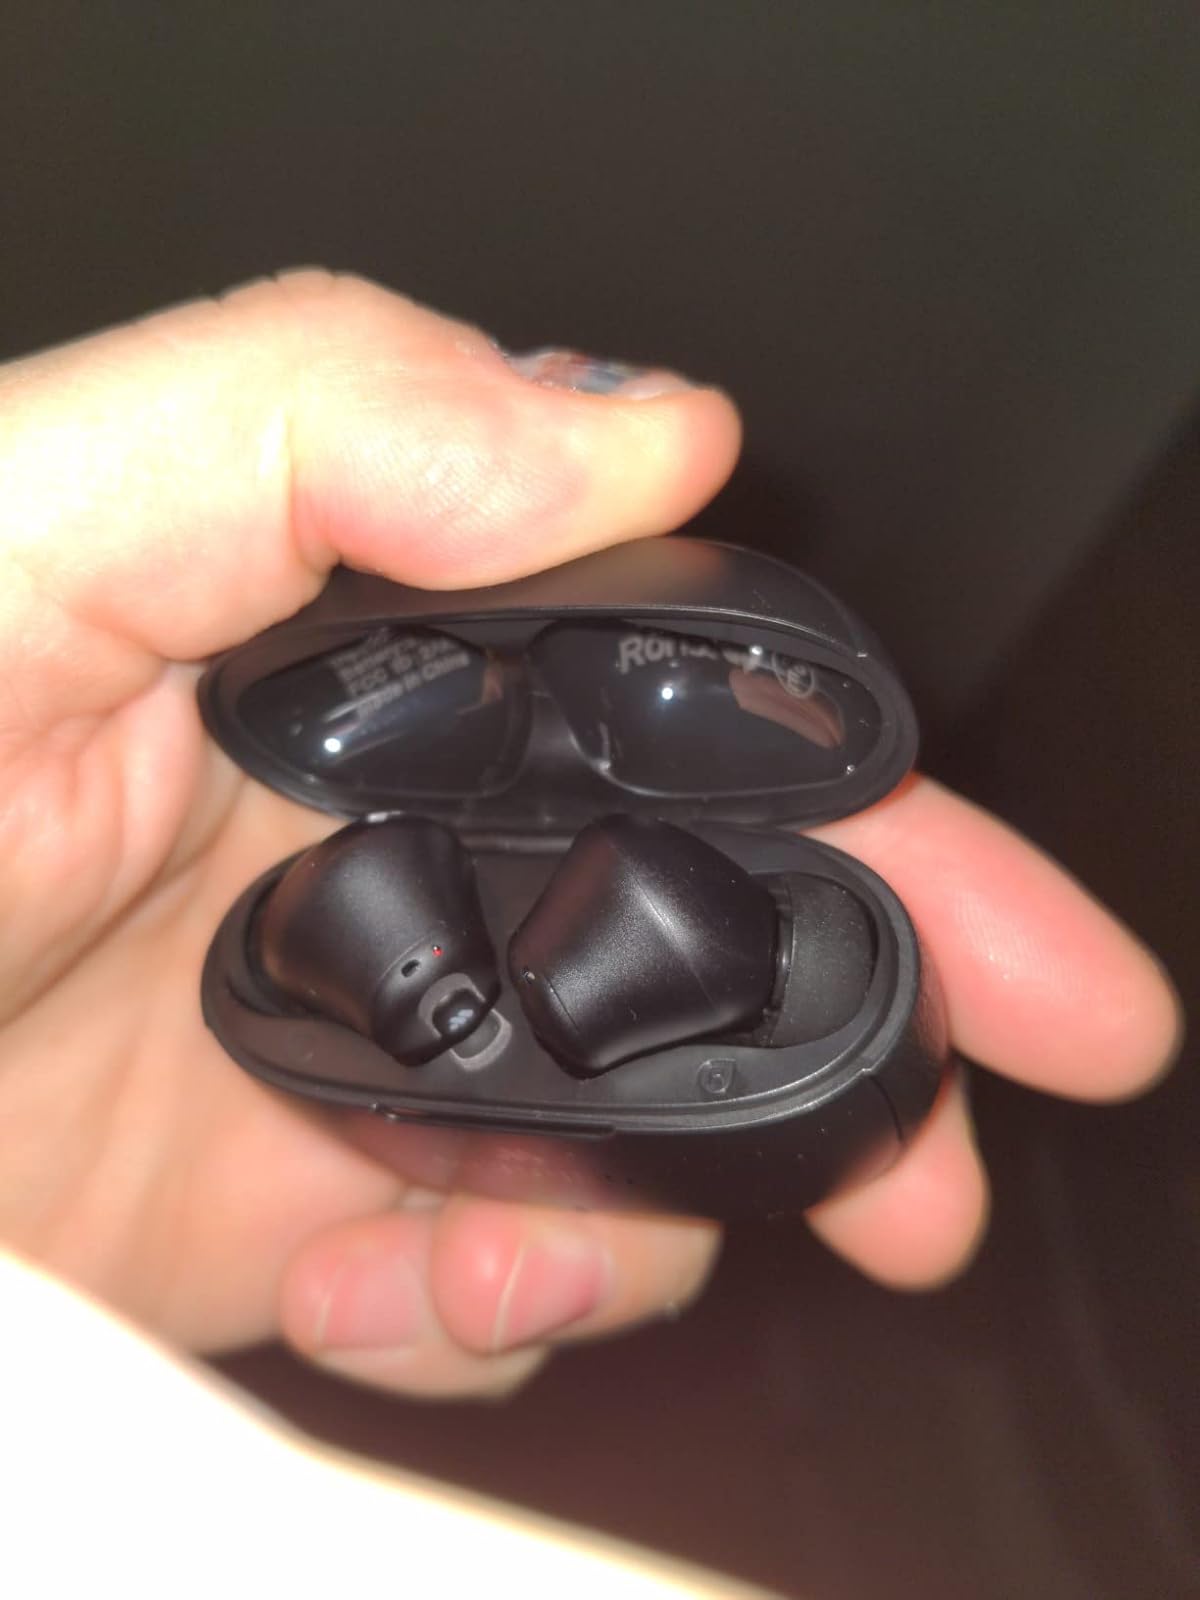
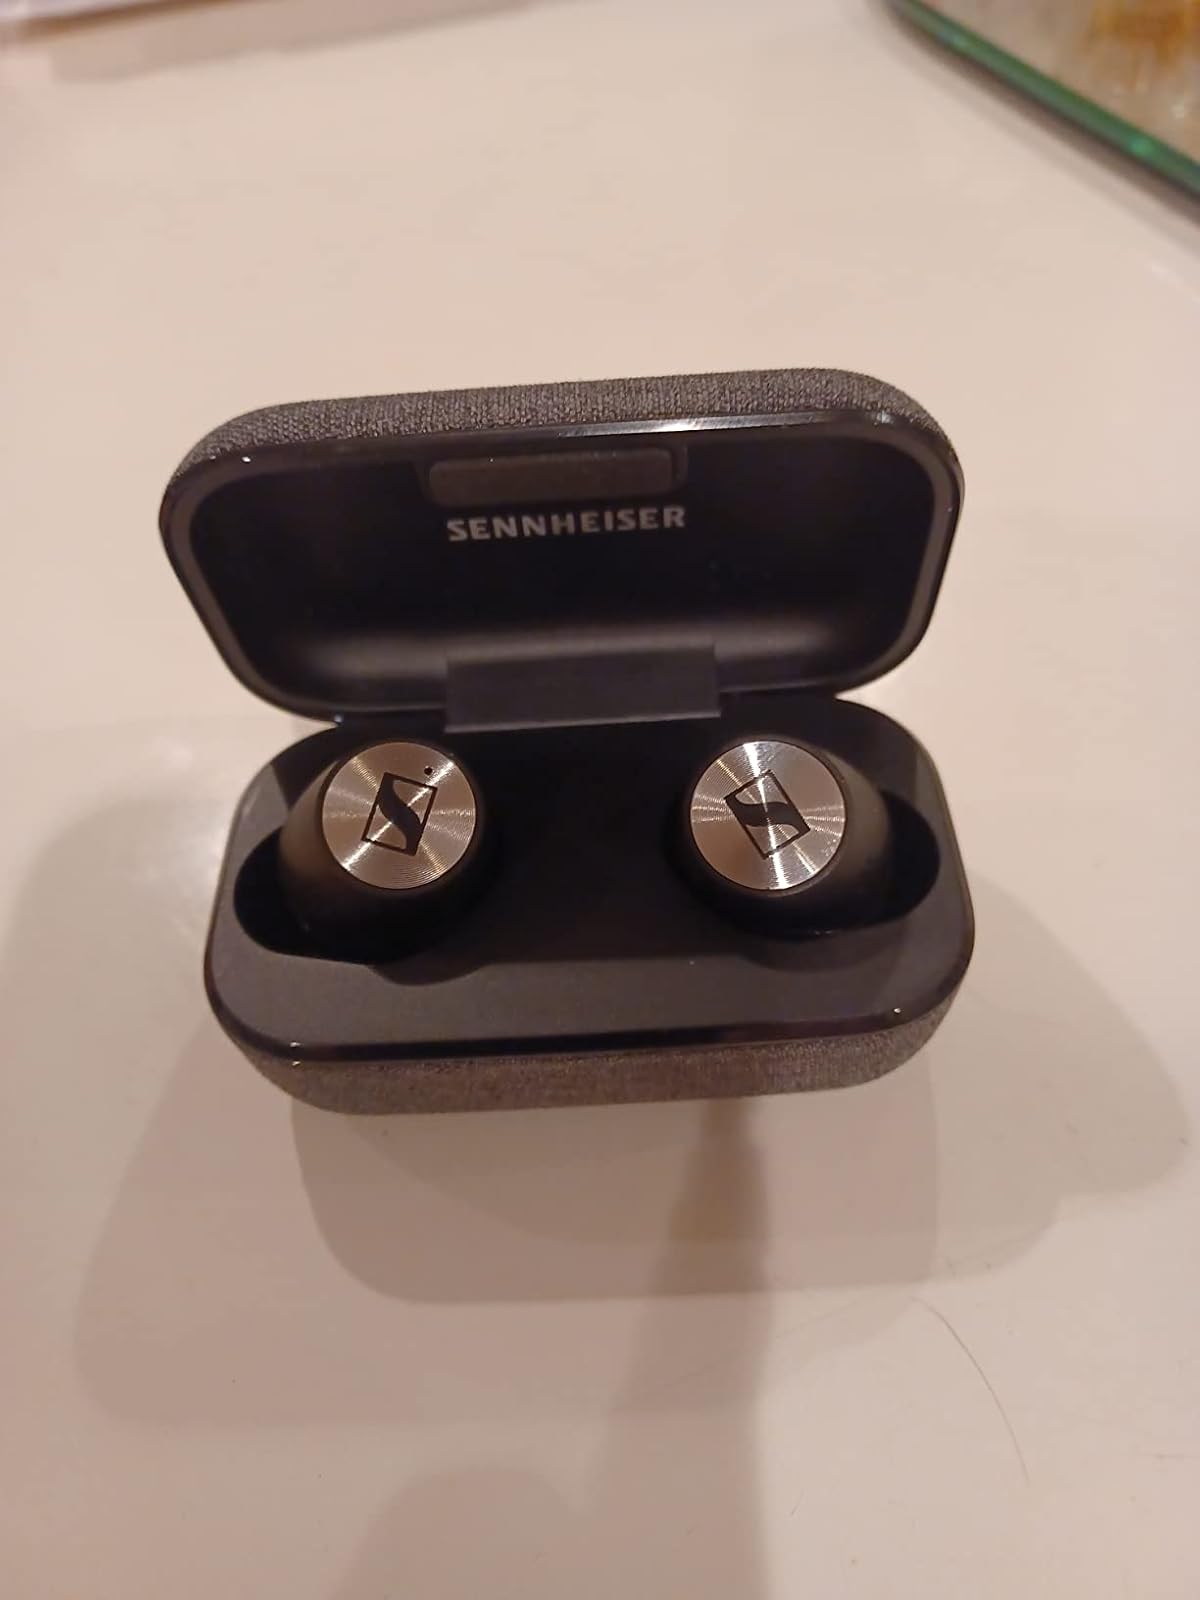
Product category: earbuds
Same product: no